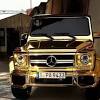
Vehicle type: Cars